Dream Eater Merry

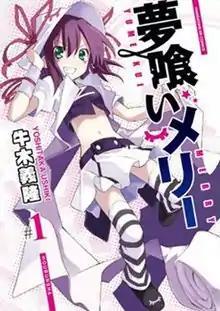
First volume cover, featuring Merry Nightmare

is a Japanese manga series written and illustrated by Yoshitaka Ushiki. The series was serialized in Houbunsha's "seinen" manga magazine "Manga Time Kirara Forward" from 2008 to 2020. An anime television series by J.C.Staff which aired in 2011.